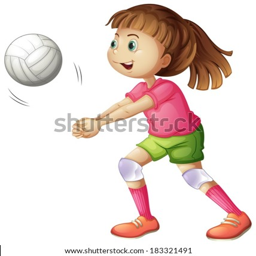
illustration of a young volleyball player on a white background